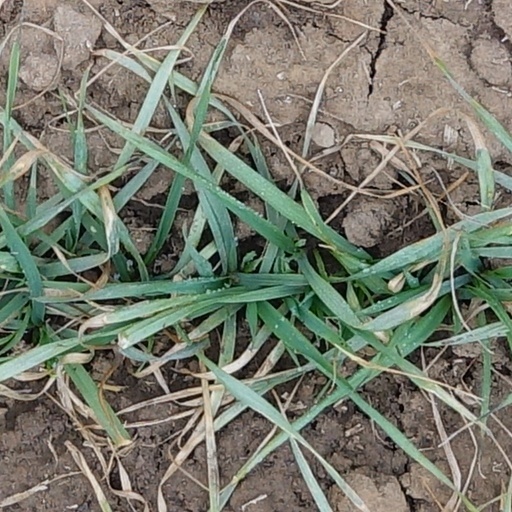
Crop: wheat